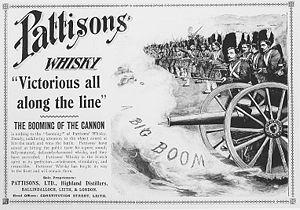
Publicité des frères Pattison
La crise des Pattison est une crise économique touchant l'industrie du whisky en 1889 et 1899. Elle tient son nom des frères Pattison, négociants écossais, dont la banqueroute a été le déclencheur d’une crise qui s’est rapidement étendue à toute l’industrie du whisky en Écosse.